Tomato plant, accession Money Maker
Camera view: tilt-top (135 deg); turntable rotation: 30 degrees
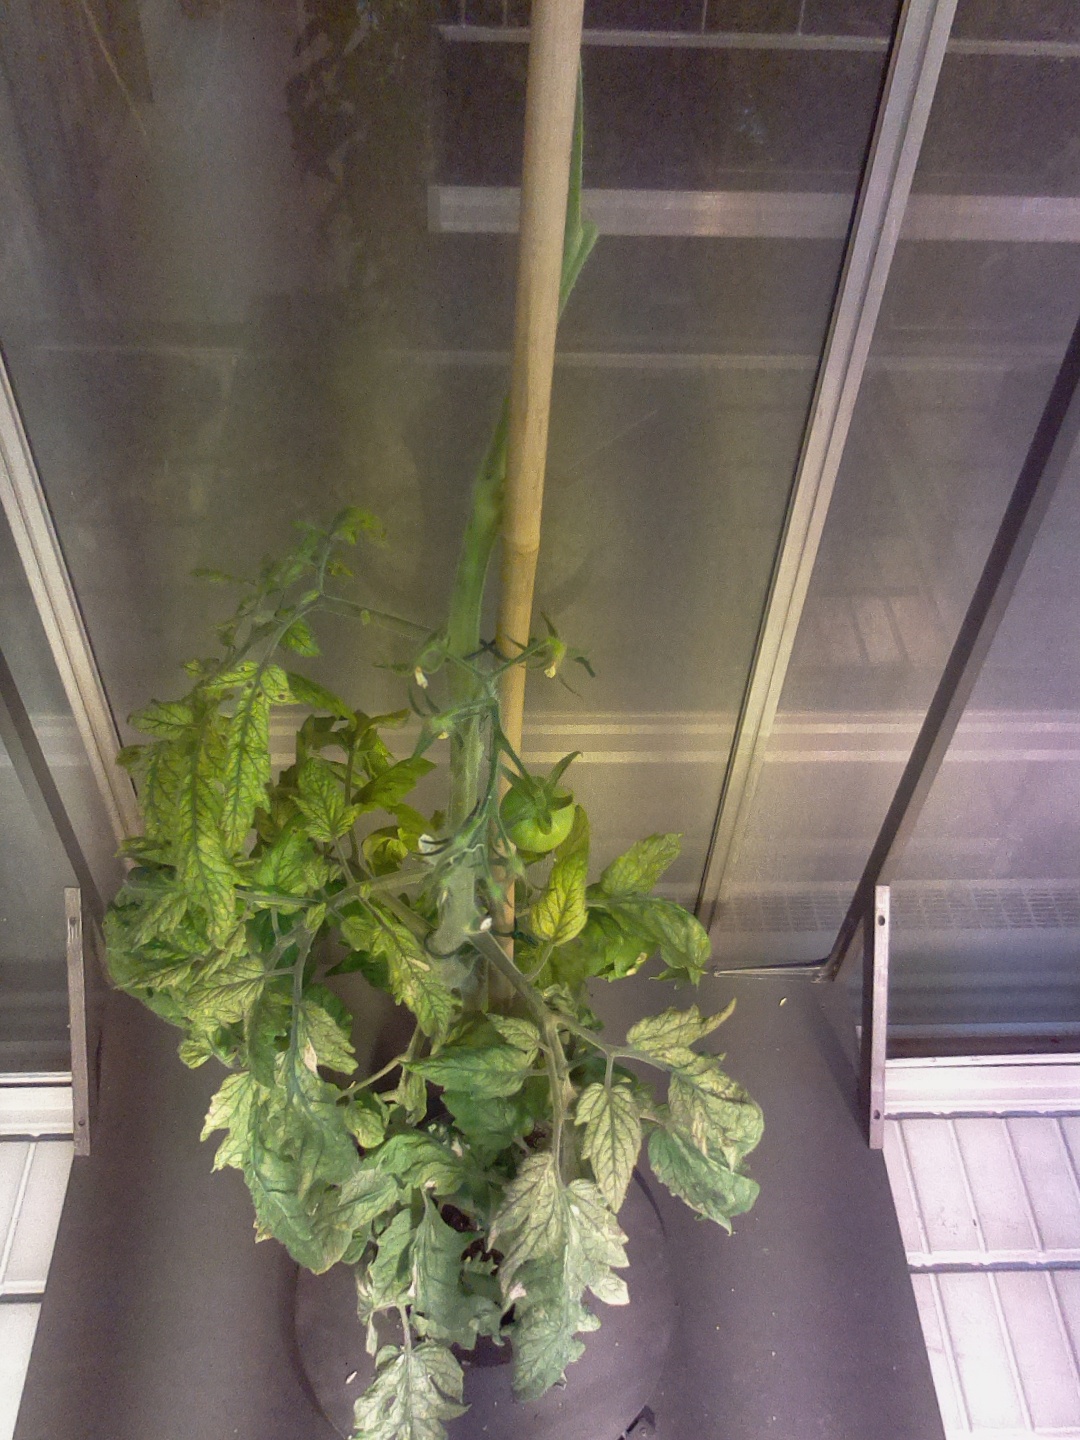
BBCH growth stage 76: 60%-70% of final fruit size